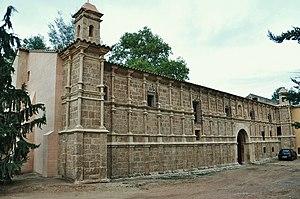
Cet article liste les abbayes cisterciennes actives ou ayant existé sur le territoire espagnol actuel. Il s'agit des abbayes de religieux appartenant à l'ordre cistercien.